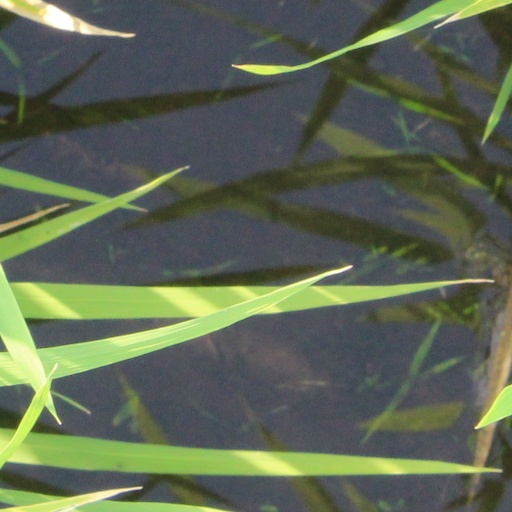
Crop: rice